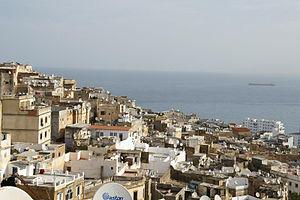
La casbah d'Alger, communément appelée la Casbah, correspond à la vieille ville ou médina d'Alger, capitale de l'Algérie, dont elle forme un quartier historique inscrit au patrimoine mondial de l'humanité de l'Unesco depuis 1992. Administrativement, elle est située dans la commune de Casbah, au sein de la wilaya d'Alger.
La Bataille d'Alger, est un film algéro-italien de Gillo Pontecorvo, sorti en 1966. Le récit se déroule pour l'essentiel entre 1954 et 1957 et prend pour cadre, comme son titre l'indique, la bataille d'Alger. Il s'agit d'une reconstitution de la vraie bataille d'Alger de 1957, à l'occasion du soulèvement de la population algérienne musulmane par le FLN contre le pouvoir colonial français, et de la tentative du détachement parachutiste de l'armée française de « pacifier » le secteur.
La Zone autonome d'Alger, est la structure du FLN pendant la guerre d'Algérie, créée à l'issue du congrès de la Soummam tenu le 20 août 1956 et concernant uniquement la capitale, Alger ; les autres délimitations territoriales sont appelées « wilayas » et sont au nombre de six. La ZAA est structurée, peu avant la grève de huit jours de janvier 1957 durant la bataille d'Alger de la sorte : divisée en trois régions territoriales, avec ses composantes politiques, militaires et financières.